Blood libel

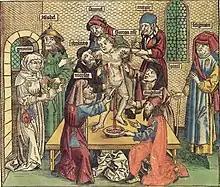
Simon of Trent blood libel. Illustration in Hartmann Schedel's Weltchronik, 1493

Much like the blood libel of England, the history of blood libel in continental Europe consists of unsubstantiated claims made about the corpses of Christian children. There were frequently associated supernatural events speculated about these discoveries and corpses, events which were often attributed by contemporaries to miracles. Also, just as in England, these accusations in continental Europe typically resulted in the execution of numerous Jews – sometimes even all, or close to all, the Jews in one town. These accusations and their effects also, in some cases, led to royal interference on behalf of the Jews.